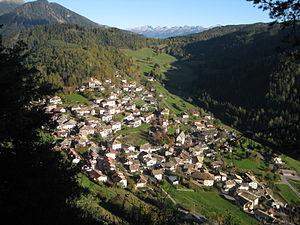
Trodena nel parco naturale est une commune italienne d'environ 1 000 habitants située dans la province autonome de Bolzano dans la région du Trentin-Haut-Adige dans le nord-est de l'Italie.